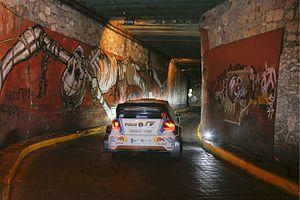
Le Rallye du Mexique 2014 est le 3ᵉ rallye du Championnat du monde des rallyes 2014.